1st (City of London) Battalion, London Regiment (Royal Fusiliers)

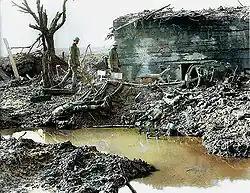
Captured German pillbox or "Mebu" at Passchendaele

Under heavy shellfire during the night of 13/14 May, 173rd Bde relieved the 15th Australian Brigade, which had been attacking at the Second Battle of Bullecourt. 2/1st Londons were in brigade reserve while the rest of the brigade drove off a serious counter-attack on 15 May, the battalion relieving 2/4th Londons at the end of the day. The following day a company of 2/1st Londons captured the Hindenburg Support Line as far as the road to Hendecourt, and took some prisoners. On 17 May the rest of 58th (2/1st L) Division secured the remainder of Bullecourt village. 173rd Brigade was relieved on 21 May, going back into the line at the end of the month in Bullecourt itself, with 2/1st Londons in the front trenches. On 15 June 173rd Bde attacked a section of the Hindenburg Line west of the village from 'The Knuckle' to 'The Hump', supported by the full artillery of V Corps and three divisions. The troops had practised this attack several times over. The right of 173rd Bde's attack comprised one and a half companies of 2/1st Londons, with one company of 2/3rd Londons under its command on the extreme right. Zero Hour was set for 02.50, and after a struggle to overcome a number of pillboxes or "Mebus", the objectives were taken and consolidated behind a standing barrage. The second phase of the attack, against a section of the Hindenburg Support line, followed at 03.10 the next day, with three companies of 2/1st Londons in the first wave followed by a 'mopping up' wave. Preparations for this attack were hampered by a series of German counter-attacks during the night, and although the attackers followed the creeping barrage onto the objectives, they were unable to recognise their positions in the shell-damaged line and got too far forward. There was a gap between the two wings that was still occupied by the enemy, who proceeded to 'bomb' their way back up the trenches, capturing many of the attackers. Artillery support could not be arranged, and by the end of the day no gains had been made and casualties were heavy.